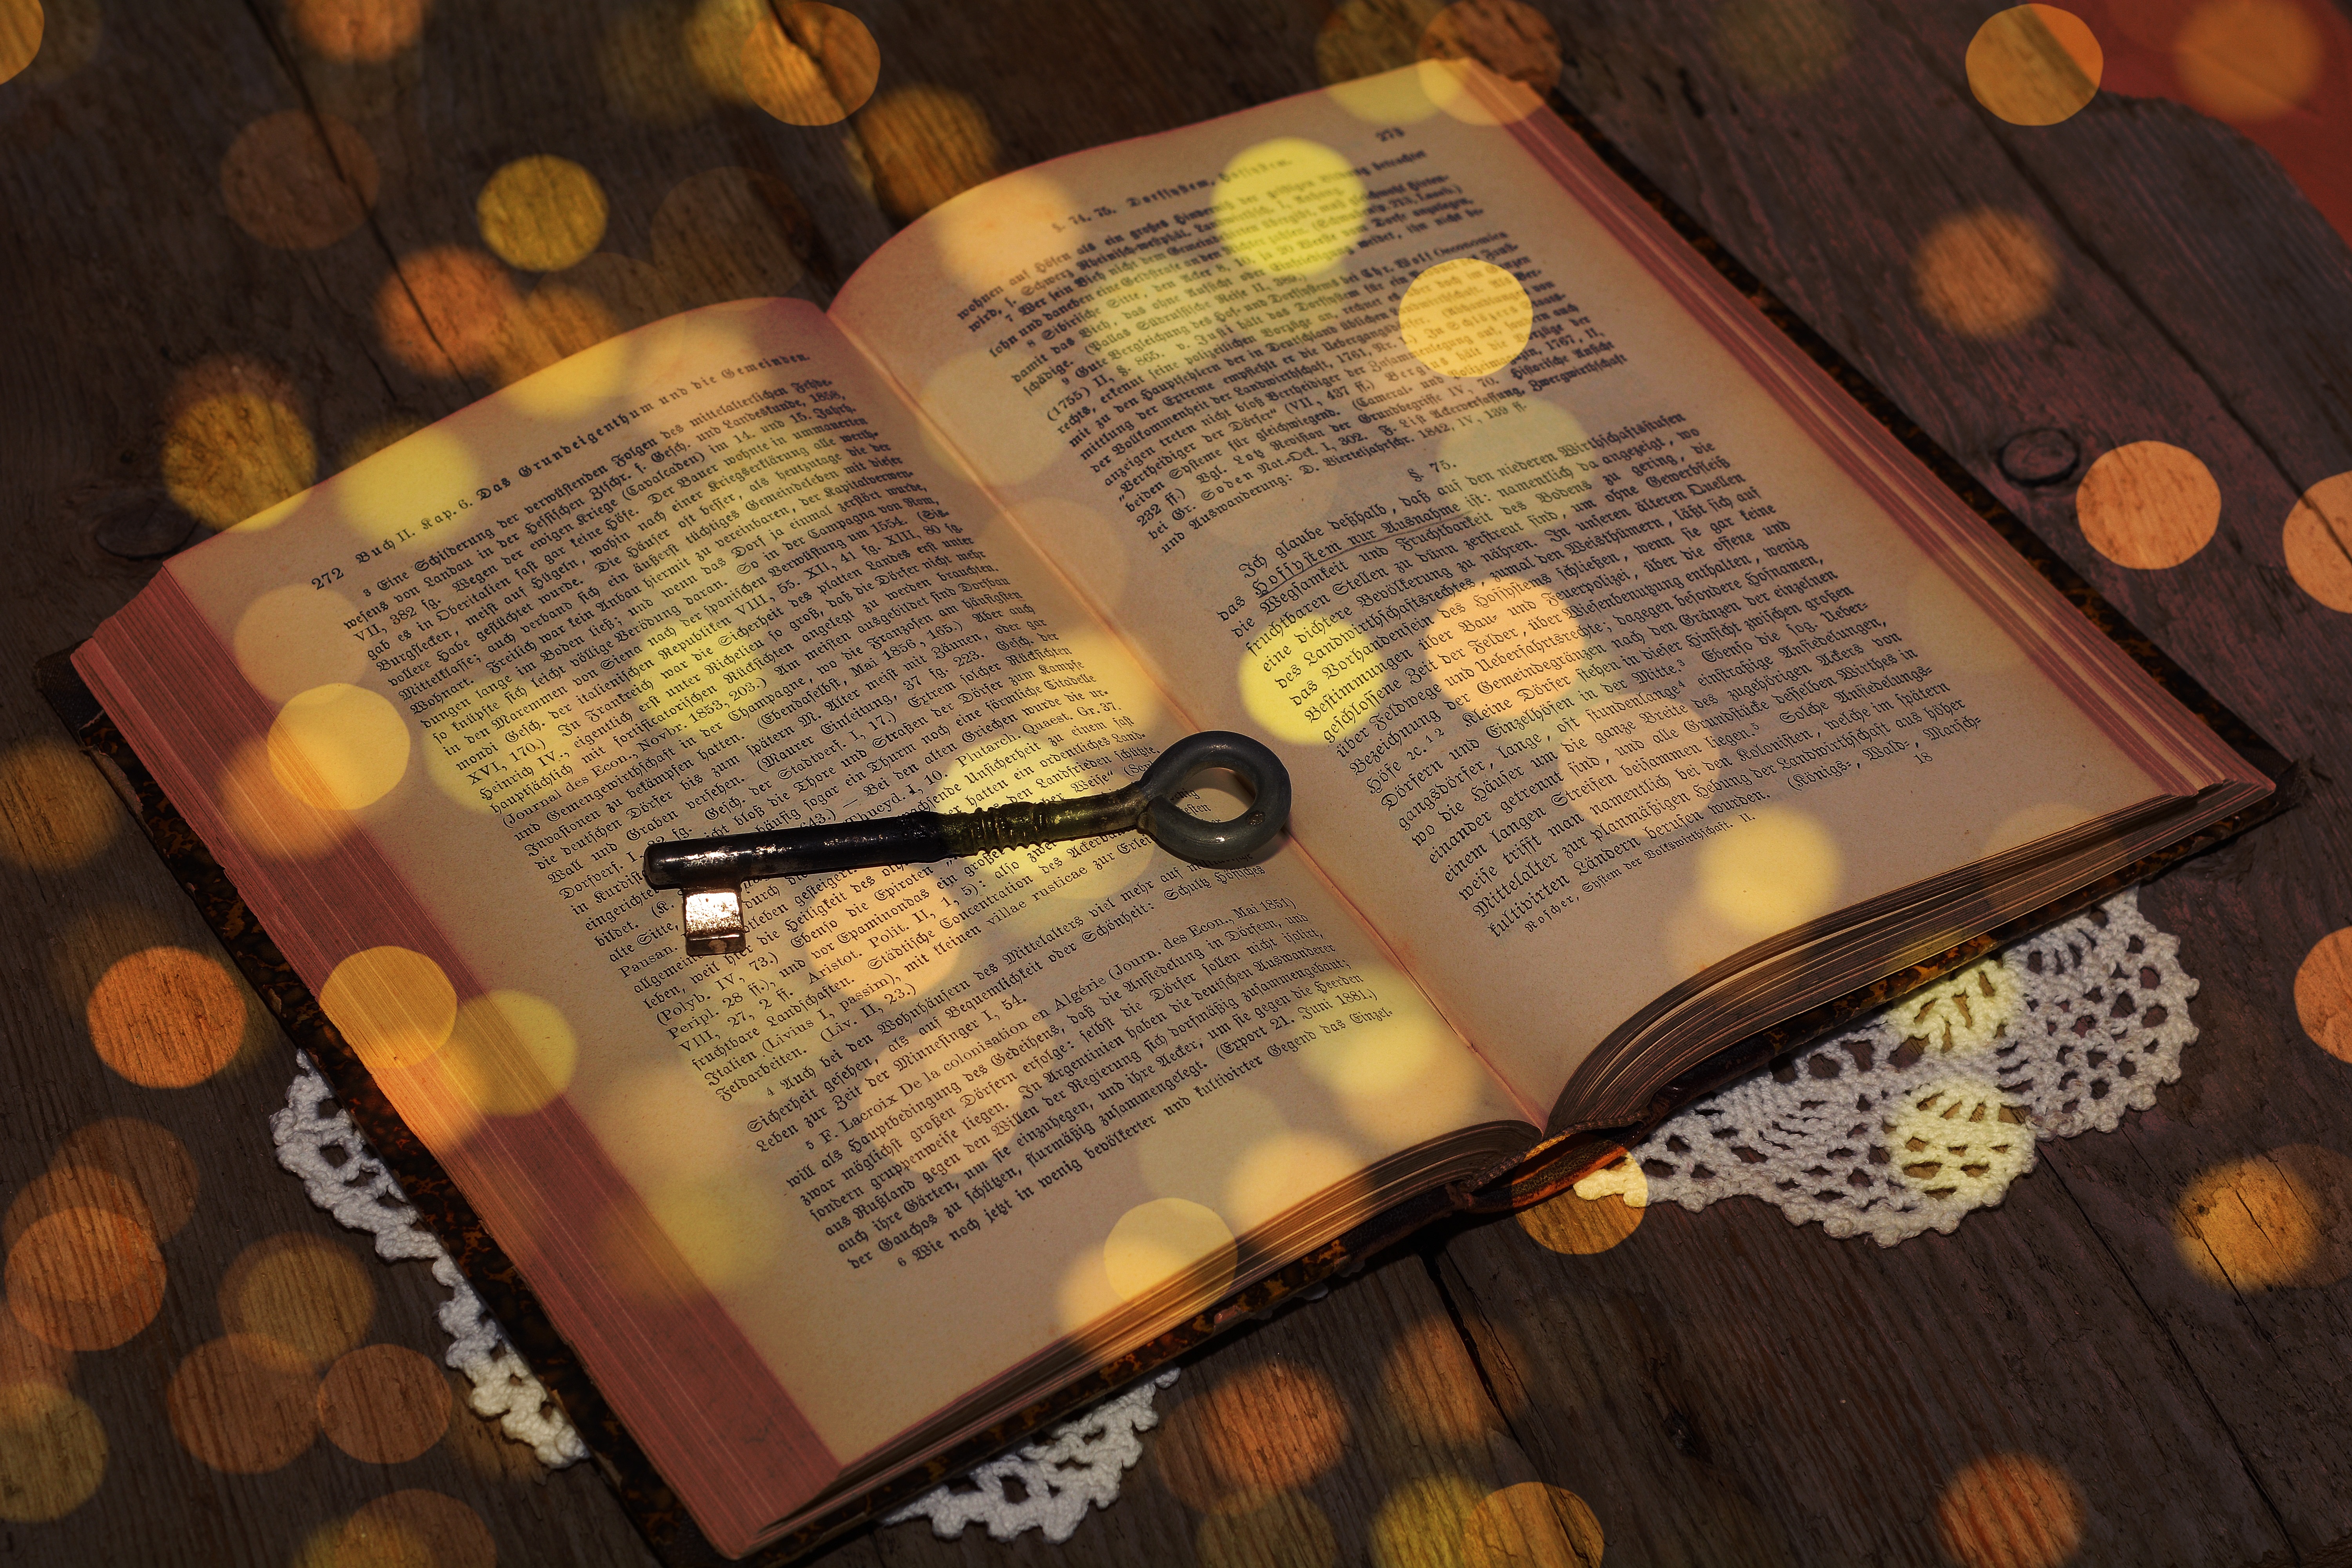
book, bokeh, pattern, key, font, art, design, light ball